4th North Midland Brigade, Royal Field Artillery

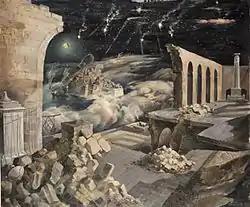
"Malta – the Harbour Barrage from the Upper Barracca", by Leslie Cole; depicting an AA gun (in the centre of the composition) firing during a night air raid.

In February, the "Luftwaffe" 's "Fliegerkorps X" was ordered to neutralise Malta, and it began a series of heavy bombing raids, mainly at night, accompanied by mine-dropping in and around the harbour, and daylight sweeps by Messerschmitt Bf 109 single-engined fighters. In March, there was dive-bombing against the RAF airfields, and attacks on a supply convoy on 23 March. The HAA guns were engaged almost every day, taking a steady toll of the bombers. By the beginning of June, the depleted "Fliegerkorps X" handed responsibility back to the Italians.